John Boyle (congressman)

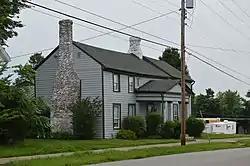
John Boyle's home in Lancaster, Kentucky. This home was at different times owned by Robert Letcher, U.S. Congressman and Kentucky Governor, and George Robertson, U.S. Congressman, and a judge of the Kentucky Court of Appeals.

Boyle received a recess appointment from President John Quincy Adams on October 20, 1826, to a seat on the United States District Court for the District of Kentucky vacated by Judge Robert Trimble. He was nominated to the same position by President Adams on December 13, 1826. He was confirmed by the United States Senate on February 12, 1827, received his commission the same day, and continued as district judge until his death.